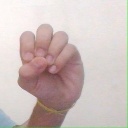
अक्षर: उ